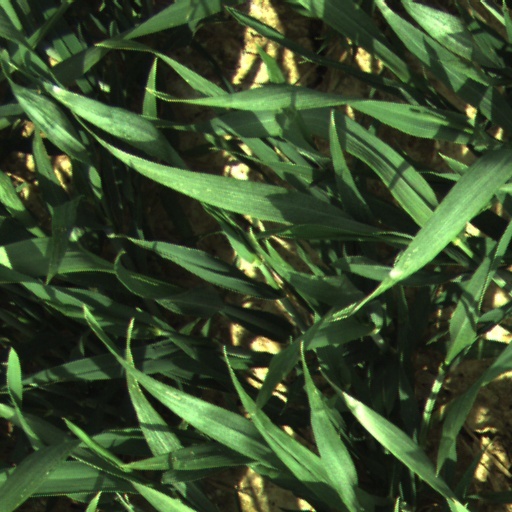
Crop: wheat